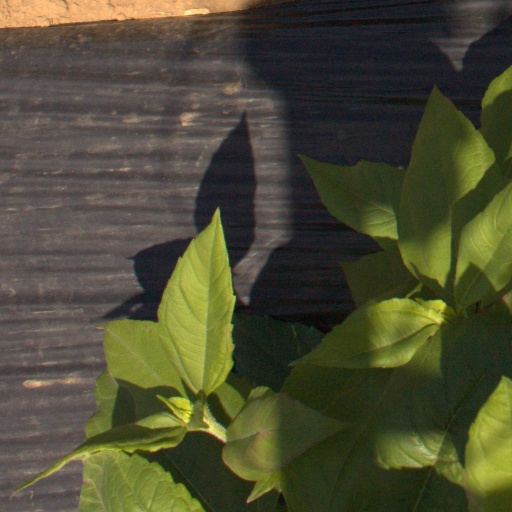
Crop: Jerusalem artichoke